Describe the emotion expressed in this image:  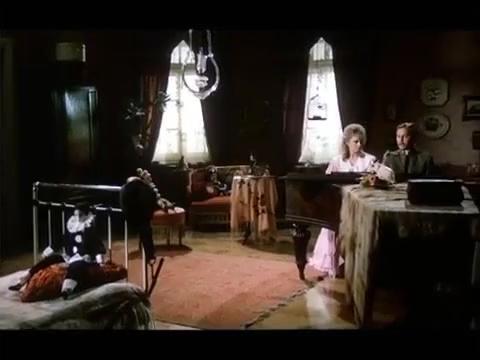
This person displays Suffering, valence and arousal with low intensity.